Tagami Station (Gifu)

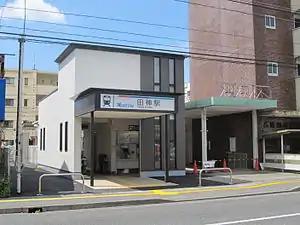
Tagami Station, June 2014

is a railway station located in the city of Gifu, Gifu Prefecture, Japan, operated by the private railway operator Meitetsu.